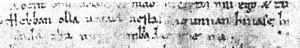
La littérature moyen-néerlandaise est l'ensemble de ce qui est décrit comme œuvre littéraire en moyen néerlandais, ancêtre du néerlandais moderne, écrit et parlé aux anciens Pays-Bas, une région historique qui comprend les royaumes des Pays-Bas et de Belgique actuels, ainsi qu’une large partie du nord de la France, et correspondant plus ou moins à la région Nord-Pas-de-Calais.
Sous le terme de littérature néerlandaise, on inclut l’ensemble des œuvres littéraire écrites en langue néerlandaise venant des Pays-Bas ainsi que de la Belgique, du Suriname, des Antilles néerlandaises, de même que des pays où le néerlandais est ou a été parlé comme l’Afrique du Sud, la Flandre française et l’Indonésie.